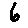
Label: 6